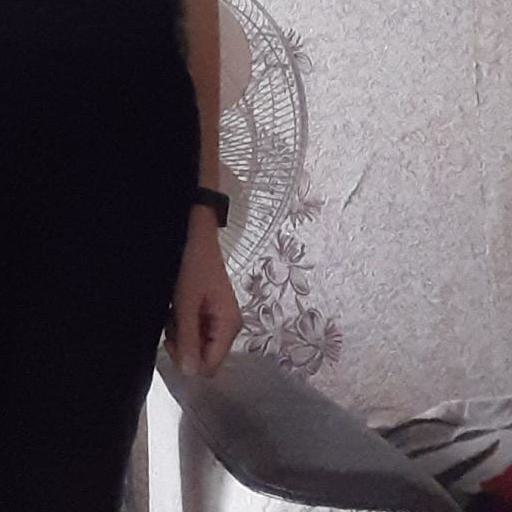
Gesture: no_gesture